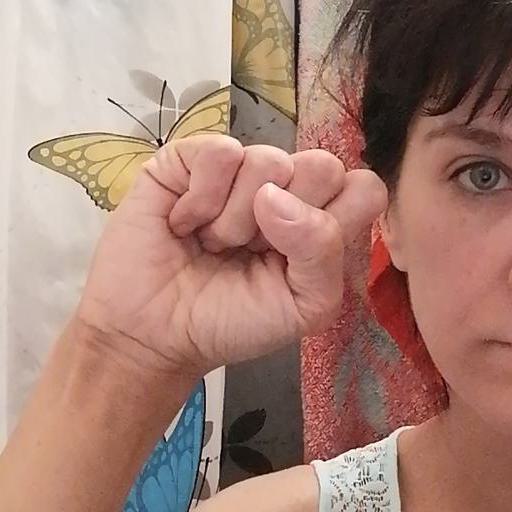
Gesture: fist